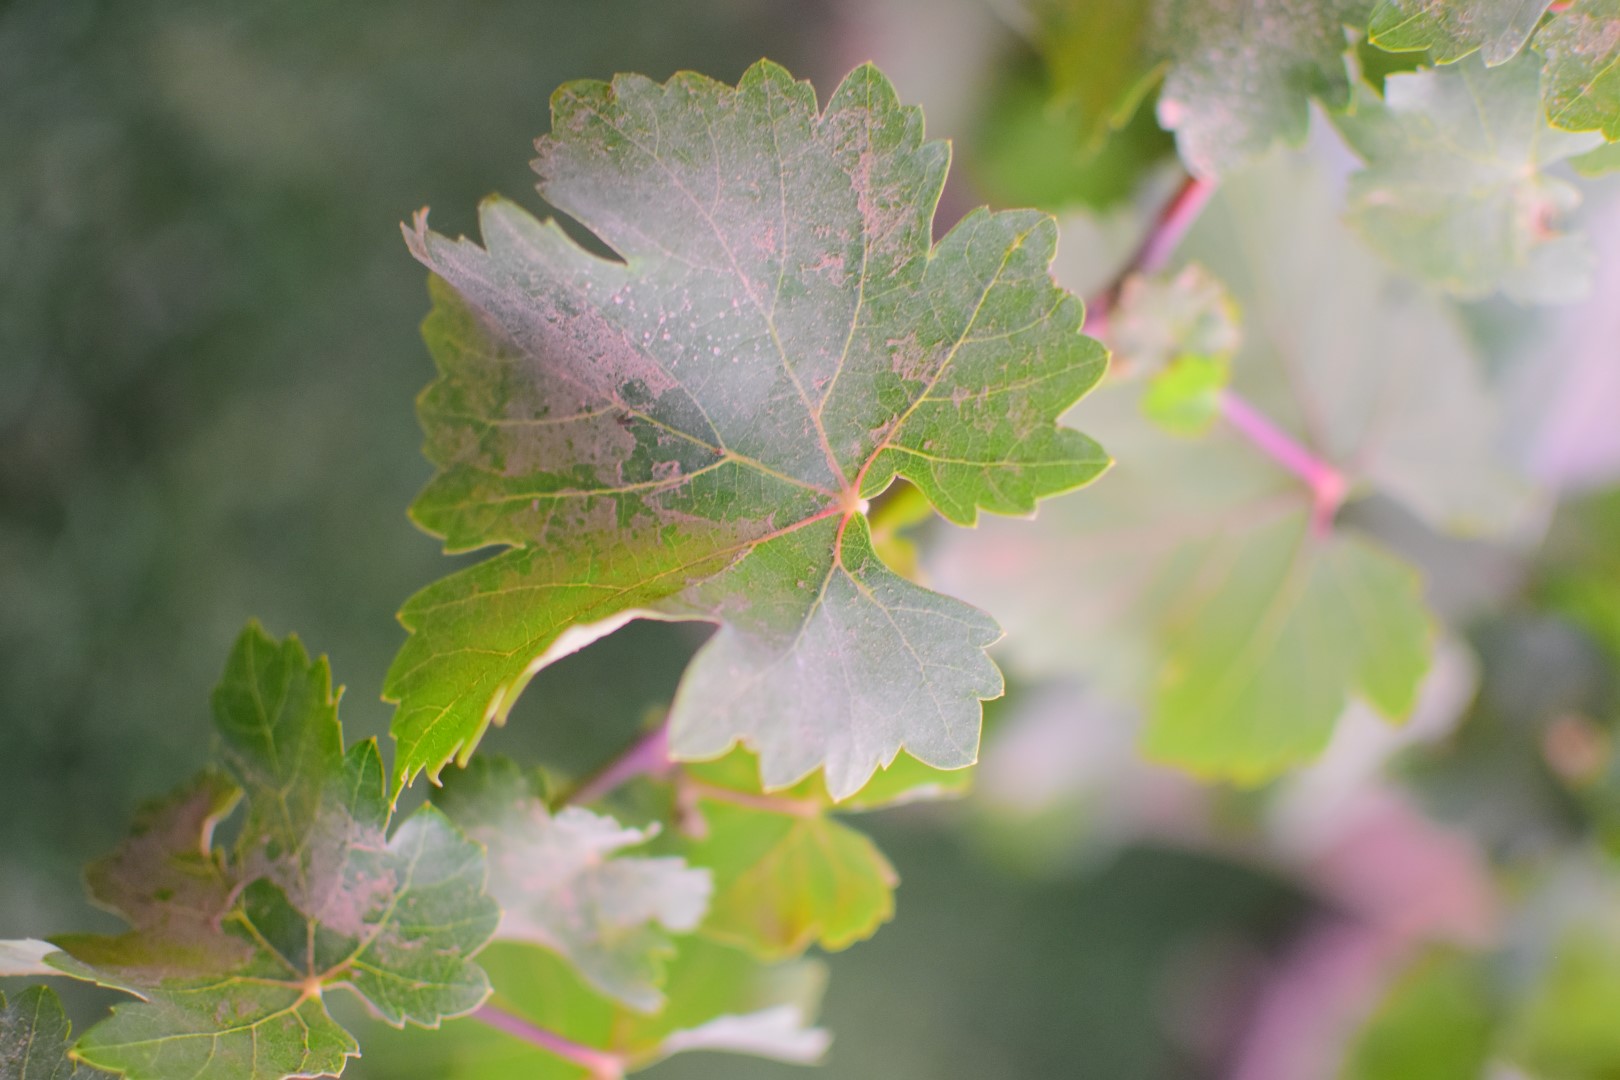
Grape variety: Shdah